Guandi Temple (Gongqingtuan Road)

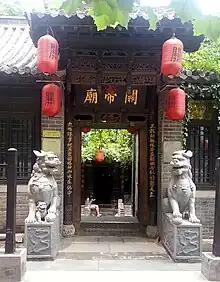
Entrance to the temple

The Guandi Temple on Gongqingtuan Road is a historical temple dedicated to Guan Yu in the Tianqiao district of Jinan, Shandong Province, China. It is one of the three best-preserved Guanyu temples in the area of Jinan, the other two are Guandi Temple on Furong Street and on Xianxi Alley.